Dark Manhattan

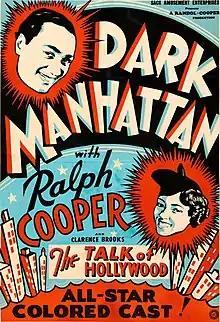

Dark Manhattan is a black and white American film produced in 1937 by a partnership of African Americans Ralph Cooper and George Randol. Harry Fraser directed the film, which was written by Randol who was also the executive producer. The film was the only one made by Randol-Cooper Productions.